Sound! Euphonium: The Movie – May the Melody Reach You!

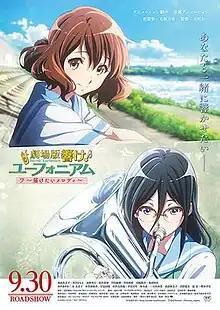
Theatrical release poster

is a 2017 Japanese animated film that serves as a recap of the second season of the anime television series "Sound! Euphonium", which itself is based on the novel series of the same name by Ayano Takeda. Produced by Kyoto Animation and distributed by Shochiku, the film is directed by Taichi Ogawa (in his directorial debut) from a script written by Jukki Hanada. The film centers on Kitauji High School concert band's vice president Asuka Tanaka during their preparation for the national competition.